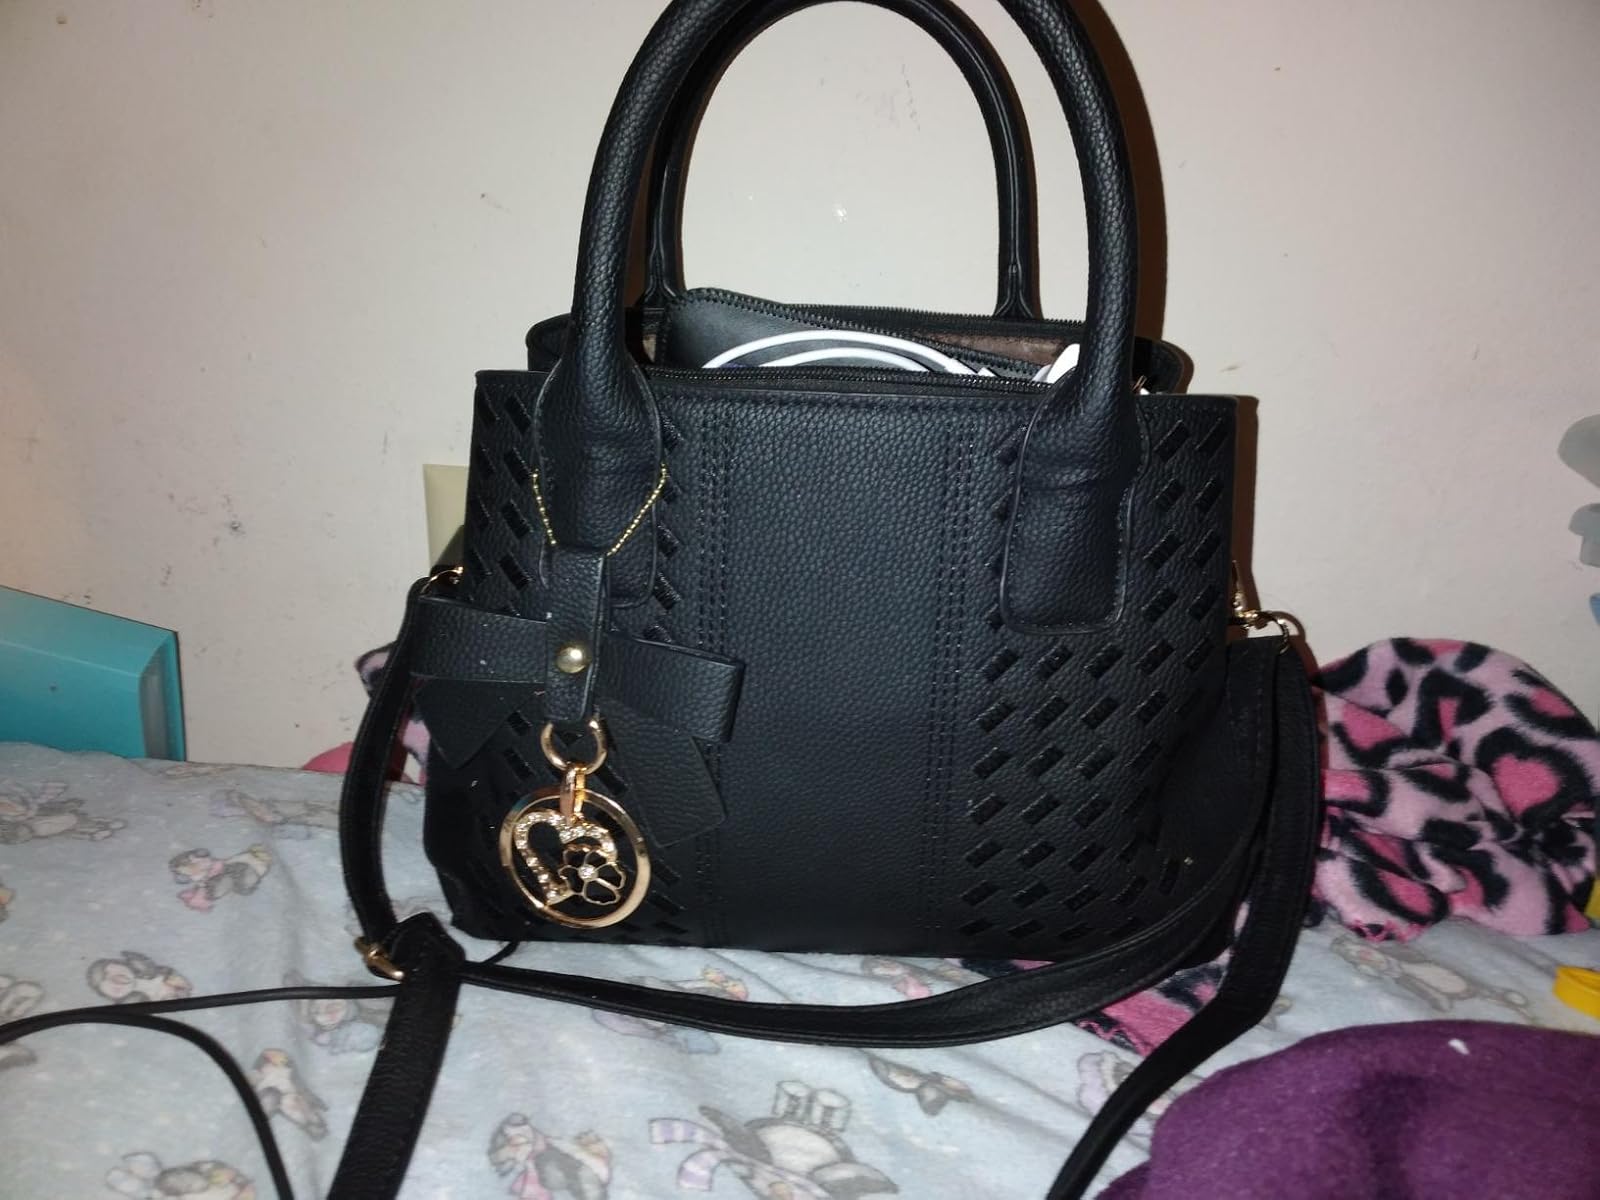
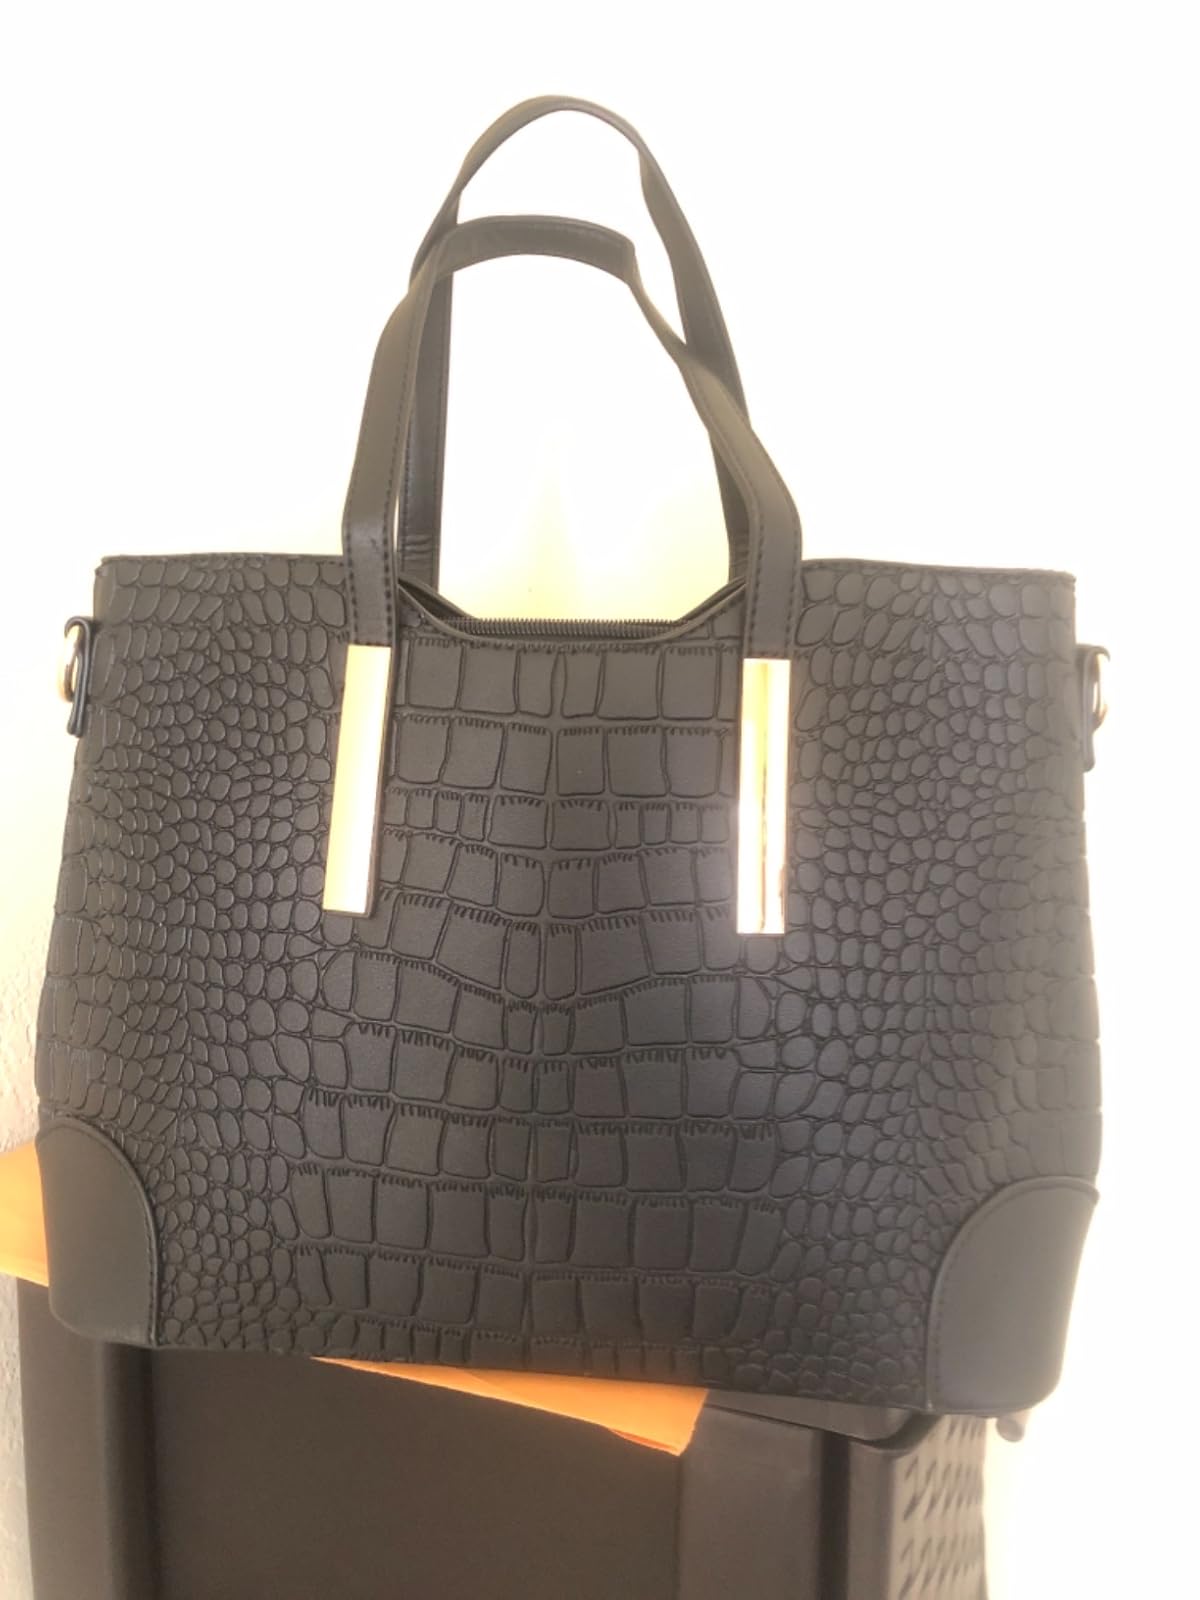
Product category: accessories_handbag
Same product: no